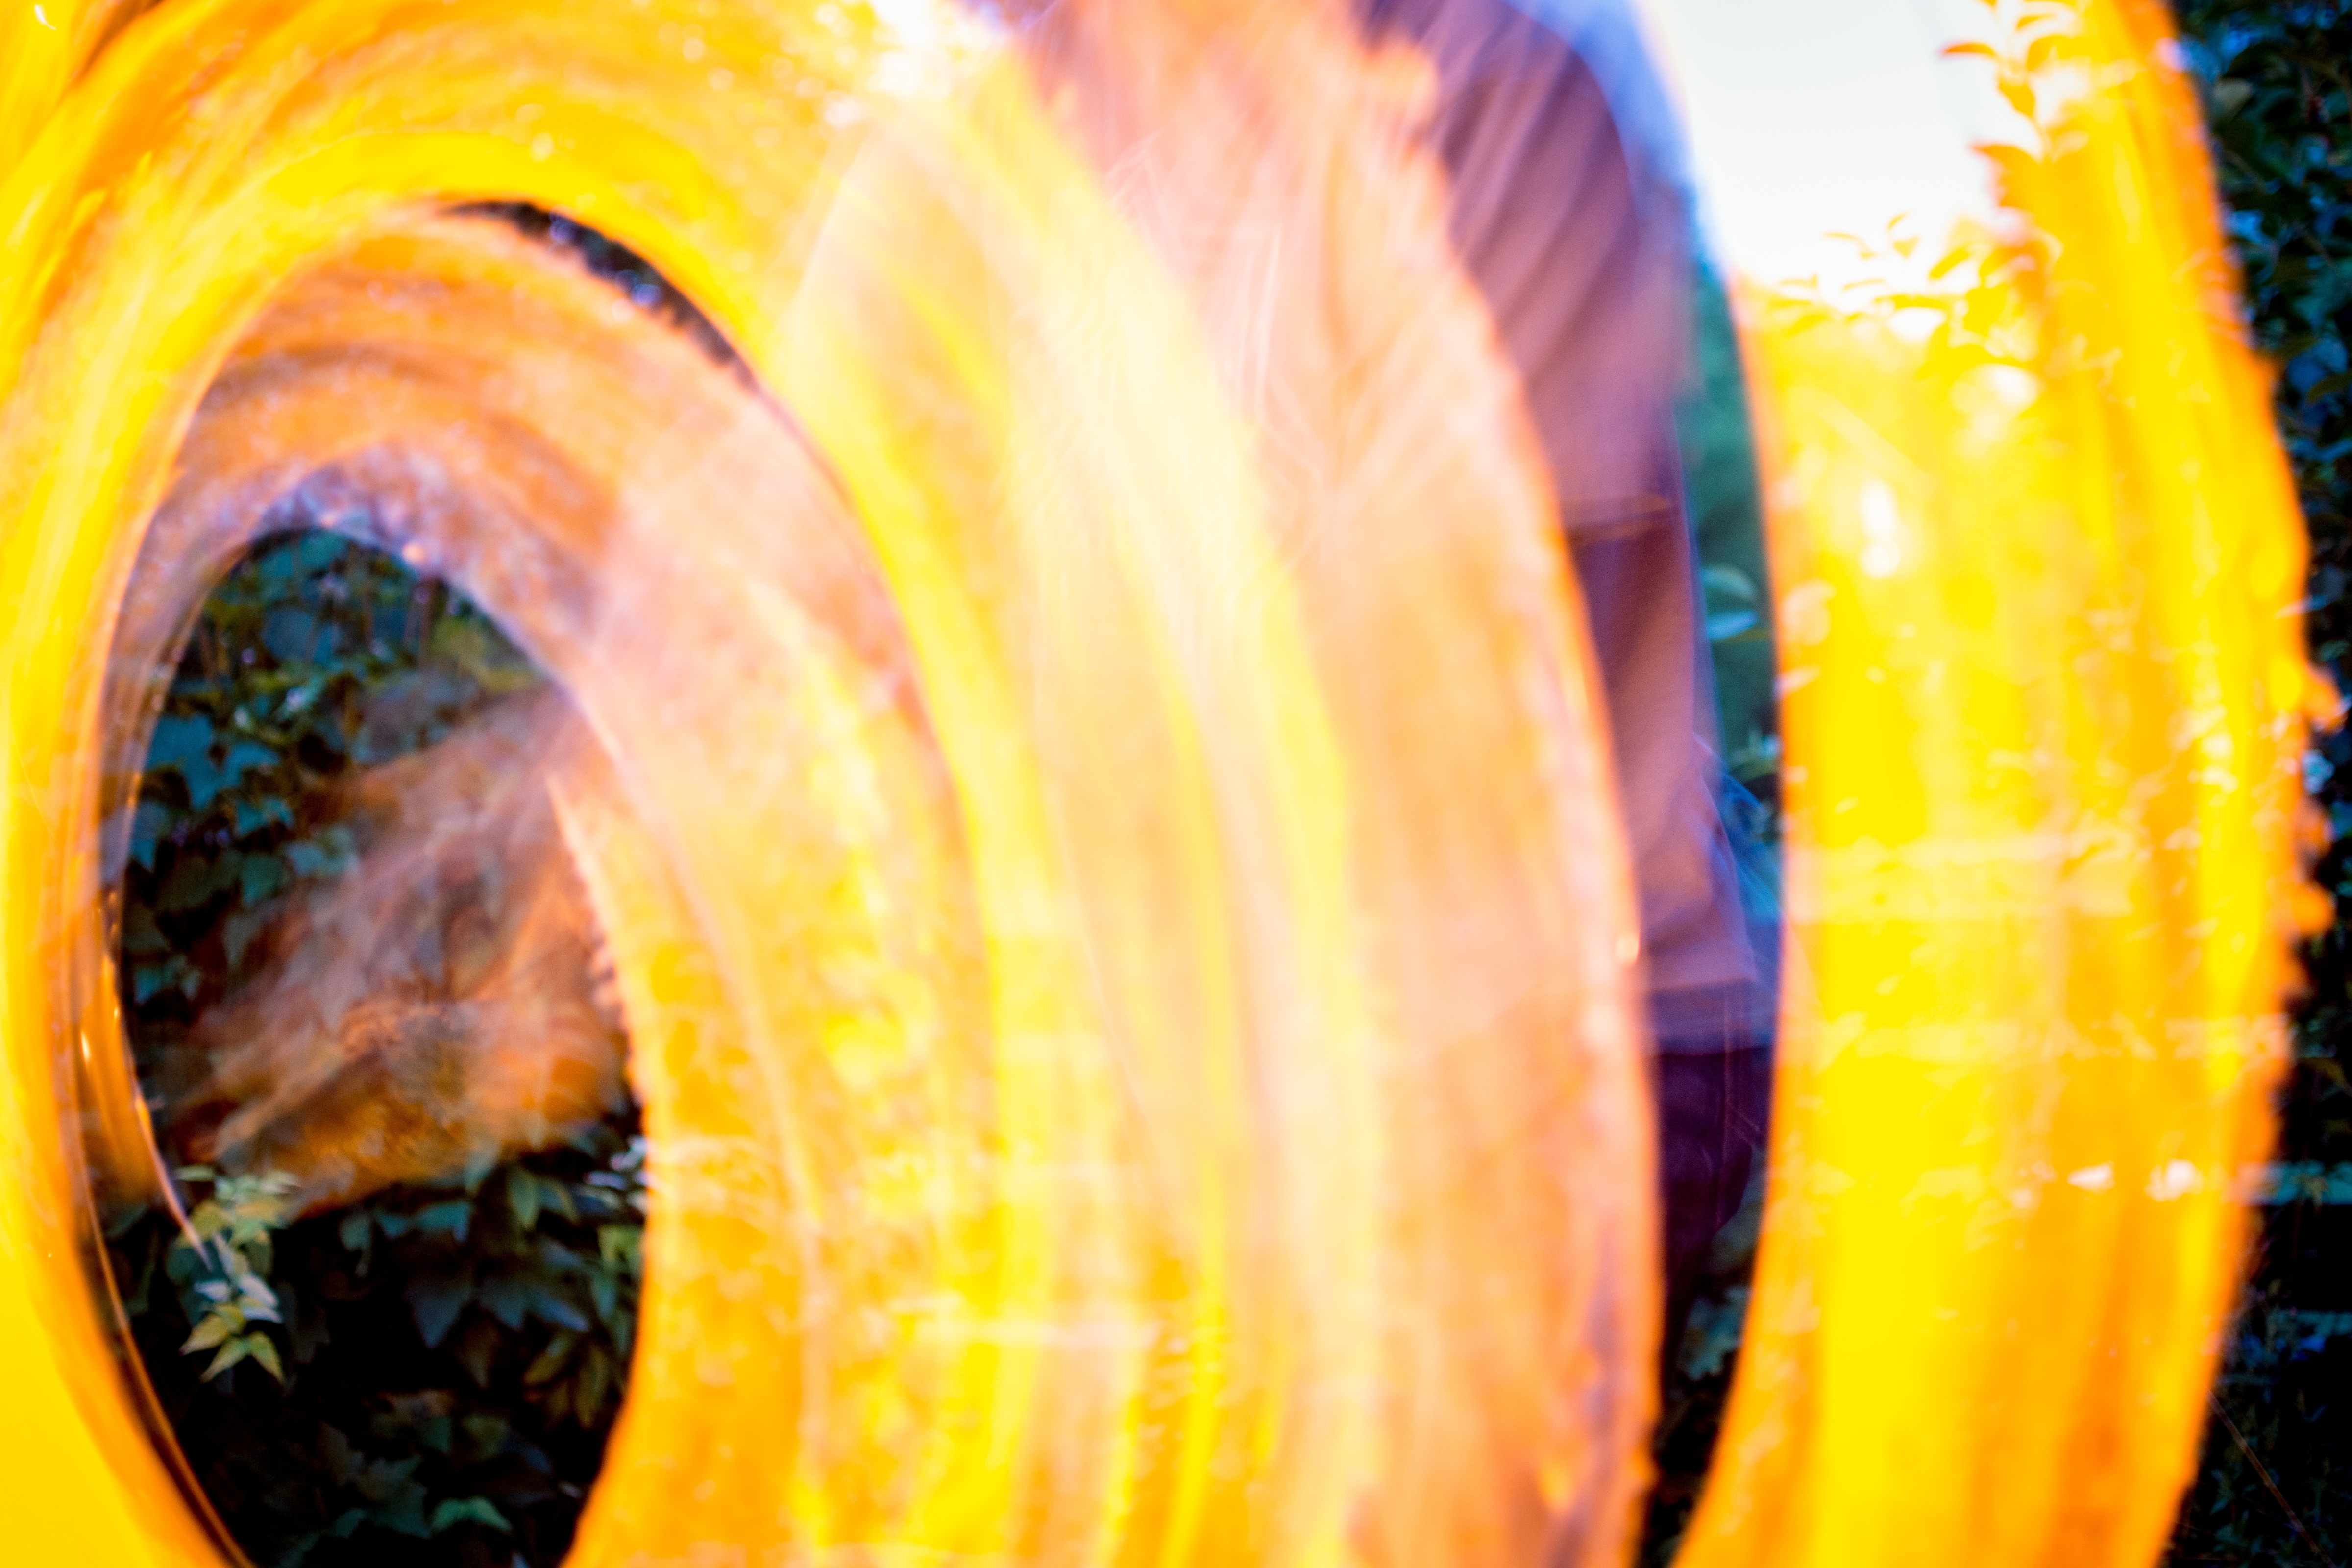
light, sunlight, flower, color, fire, yellow, light trail, circle, close up, macro photography, artistry, poi, feuertanz, feuerpoi, spinning element, movement art, poi game, centrifugal, fire lane, atmosphere of earth, computer wallpaper